Bolivian river dolphin

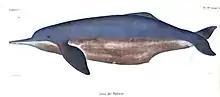
The "Inia boliviensis" is bigger than its Amazon counterpart, the "Inia geoffrensis."

The Amazon river dolphin, "Inia geoffrensis", is classified as endangered by the IUCN Red List. The Bolivian river dolphin faces a multitude of threats. Overfishing, deforestation, and hydroelectric construction are all major factors in the current population decline. Fisheries also pose a threat to the dolphins, for fishermen might see the dolphins as competition for fish. Deceased dolphins have been noted to have wounds from nets, as well as cuts and mutilation most likely caused by humans. River dolphins are some of the most at-risk marine animals worldwide due to their limited habitats and threats from land.